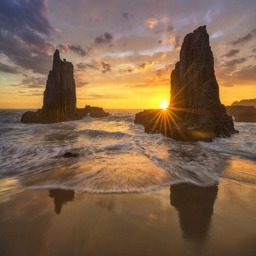
sunrise at the beach before sea stacks